Menasco Motors Company

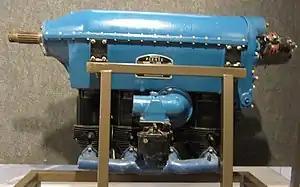
Menasco C-4 Pirate

In 1935 Menasco took over American Cirrus Engines (A.C.E.). A.C.E. manufactured a range of air-cooled four-cylinder inline aero engines, originally licensed from the UK.